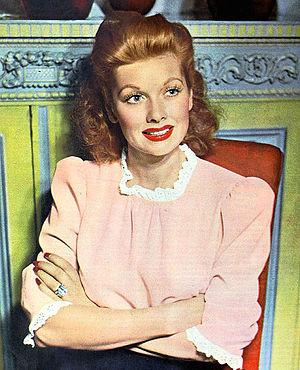
Lucille Désirée Ball est une actrice, productrice et réalisatrice américaine, née le 6 août 1911 à Jamestown, New York et morte le 26 avril 1989 à Beverly Hills.